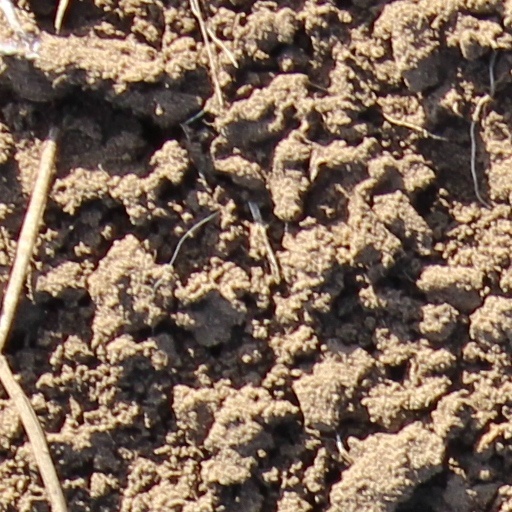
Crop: wheat